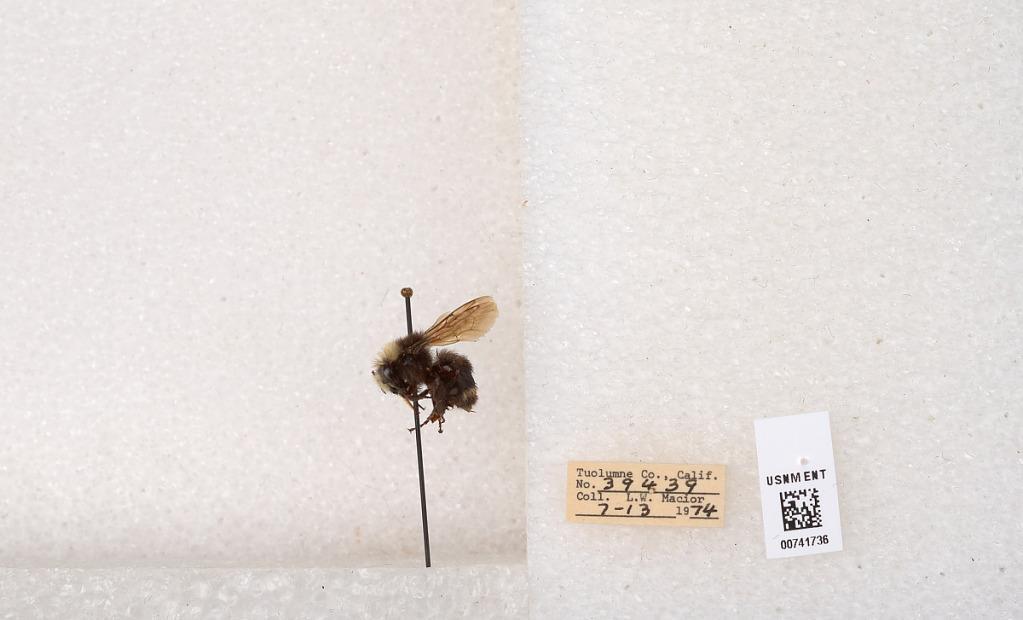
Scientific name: Bombus (Pyrobombus) vosnesenskii Radoszkowski
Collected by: L. Macior
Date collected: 1974-7-13
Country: United States
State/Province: California
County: Tuolumne
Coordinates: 37.9712, -120.228